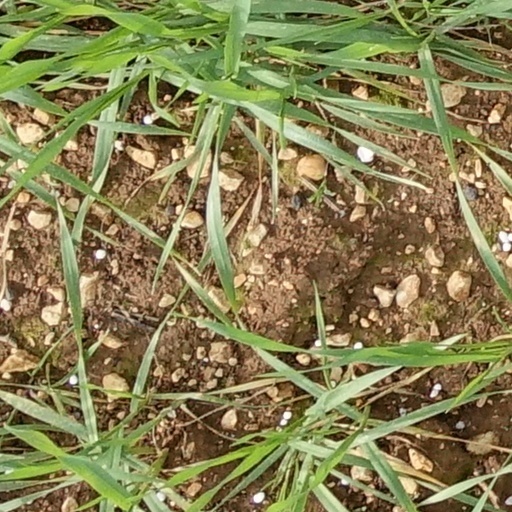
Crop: wheat